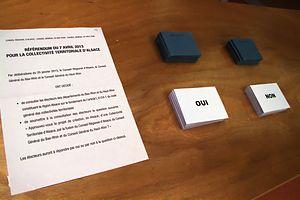
Bulletins de vote pour le référendum sur la Collectivité Territoriale d'Alsace, 7 avril 2013
Le référendum sur la Collectivité territoriale d'Alsace est un référendum qui s'est déroulé le dimanche 7 avril 2013 en Alsace. Cette consultation a eu pour objectif la création d'une nouvelle collectivité territoriale unique, la Collectivité territoriale d'Alsace, par fusion de la région Alsace et des conseils généraux des Bas-Rhin et Haut-Rhin. Bien que le oui soit globalement majoritaire, les conditions nécessaires à l'approbation du projet ne sont pas remplies. En effet, pour l'emporter, le « oui » devait, dans chacun des deux départements, recueillir plus de 50 % des suffrages exprimés et au moins 25 % des voix des électeurs inscrits sur les listes électorales. D'une part, le projet est rejeté par une majorité d'électeurs du Haut-Rhin, à la surprise de certains analystes et de la presse locale, laquelle un mois avant le scrutin produisait un sondage estimant que 71 % des électeurs haut-rhinois étaient en faveur du oui. D'autre part, dans le Bas-Rhin, le « oui », bien que majoritaire, ne concerne que 22,90 % des inscrits.
La collectivité européenne d'Alsace est une collectivité territoriale française qui verra le jour le 1ᵉʳ janvier 2021. Elle résultera de la fusion des départements du Bas-Rhin et du Haut-Rhin qui continueront à exister en tant que circonscriptions administratives de l’État. Cette nouvelle collectivité dispose des compétences des départements mais aussi de compétences particulières, notamment en matière de coopération transfrontalière, de bilinguisme, de transports et d'organismes professionnels. Elle continuera à faire partie de la région Grand Est.